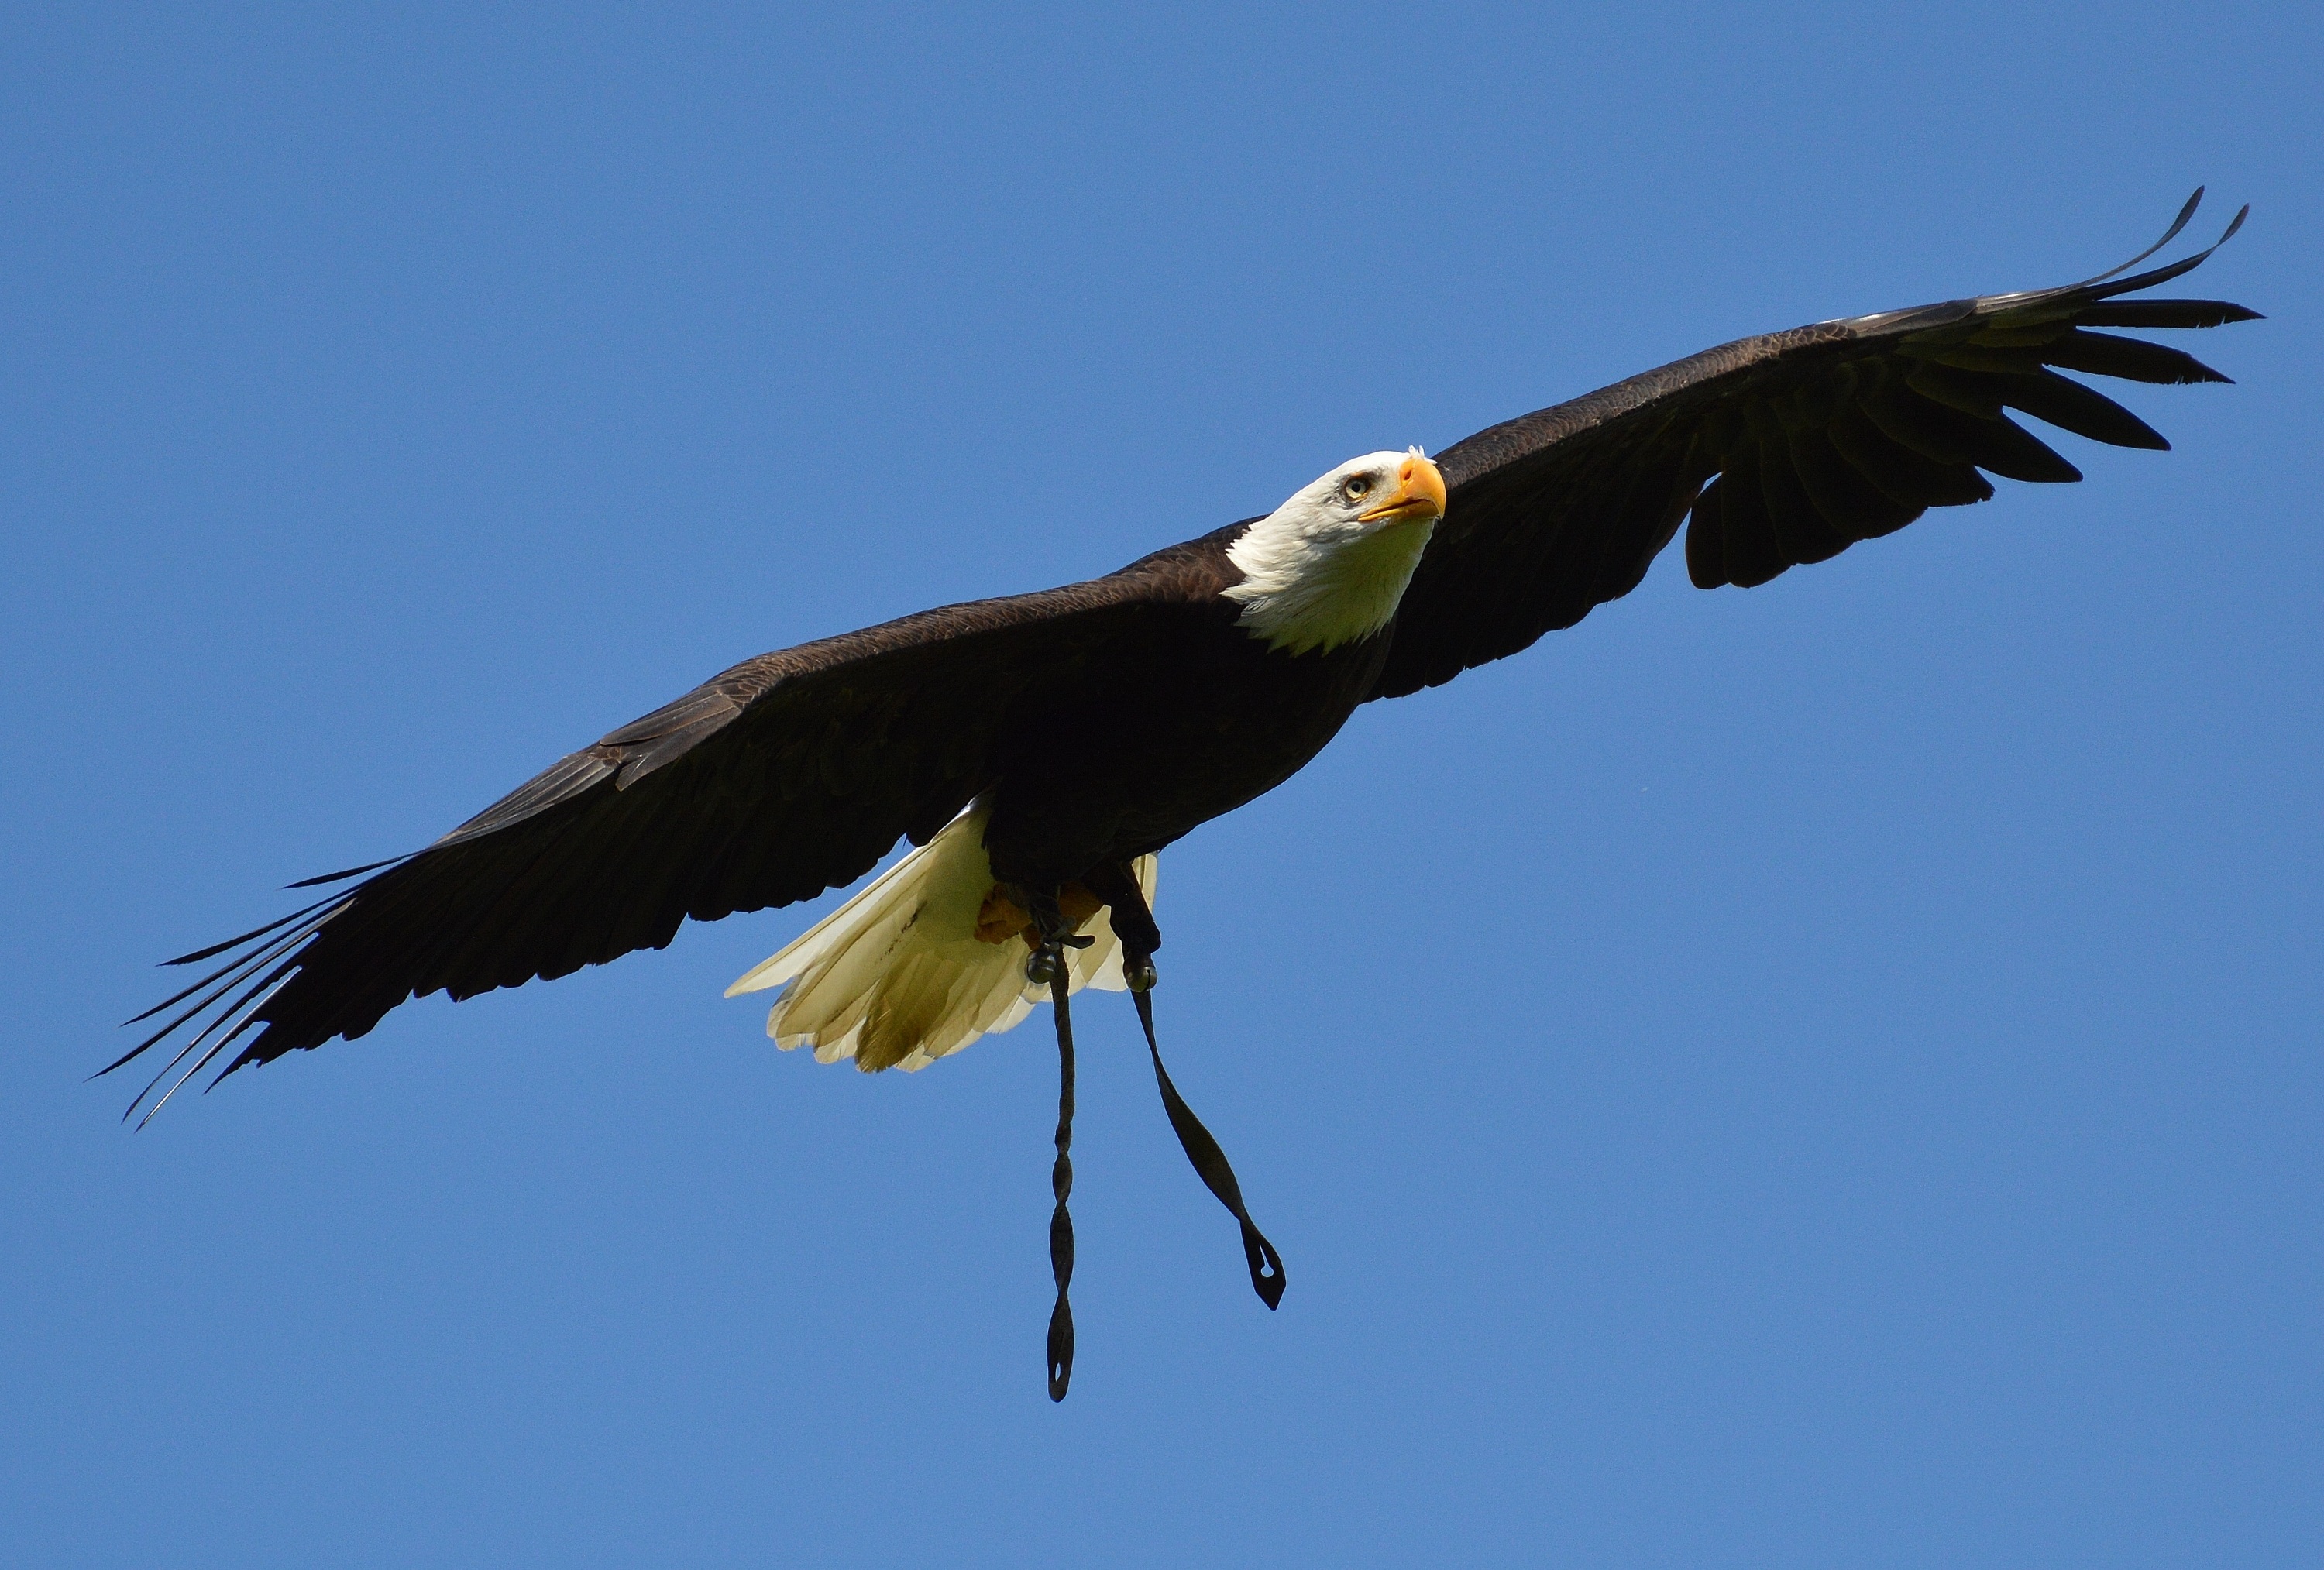
nature, bird, wing, animal, fly, beak, eagle, feather, fauna, raptor, stork, plumage, bird of prey, bald eagle, vertebrate, animal world, adler, white stork, bald eagles, wildpark poing, accipitriformes, ciconiiformes